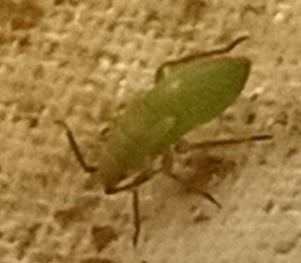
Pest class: occasional_pest